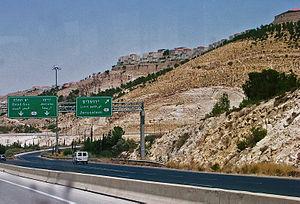
Cet article relate les faits saillants de la ville de Jérusalem, une ville du Proche-Orient qui tient une place prépondérante dans les religions juive, chrétienne et musulmane, que les Israéliens ont érigée en capitale et que les Palestiniens souhaiteraient comme capitale.
La première intifada, appelée également guerre des pierres, désigne la période de conflit entre les Palestiniens des territoires occupés et Israël, du 9 décembre 1987 et qui prit fin en 1993, avec la signature des Accords d'Oslo.